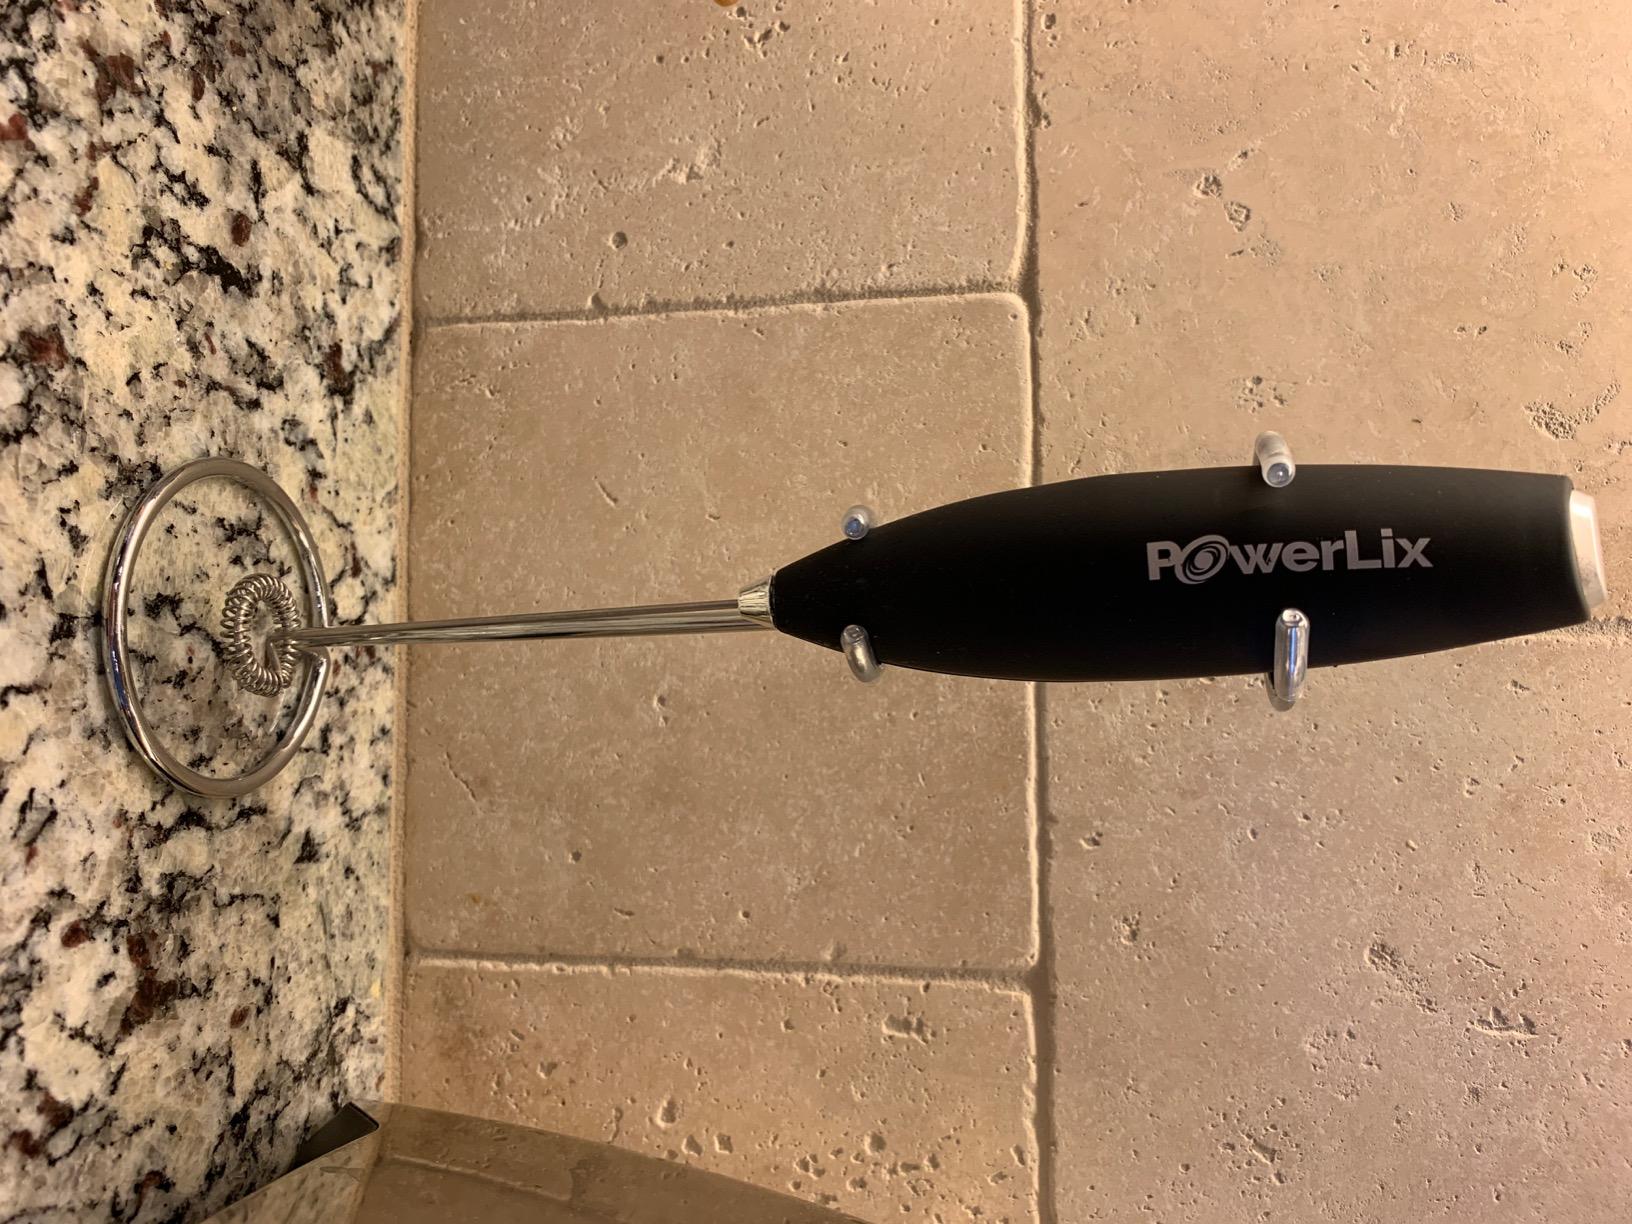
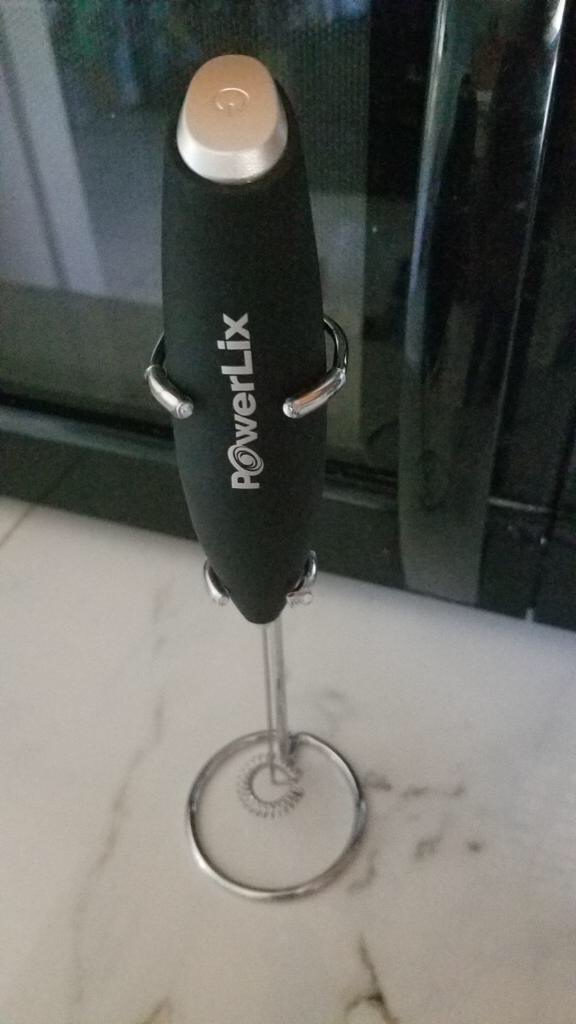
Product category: items_mixer
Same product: yes